News media phone hacking scandal reference lists

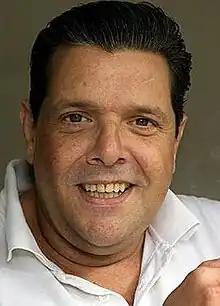
Sean Hoare claimed he was encouraged by Andy Coulson, editor of "News of the World" to hack phones.

This is a chronological list of individuals that acknowledged acquiring confidential information illegally themselves or, from first-hand experience, alleged the practice was widespread by news media companies. Dates in parentheses indicates approximately when each individual made the admission.